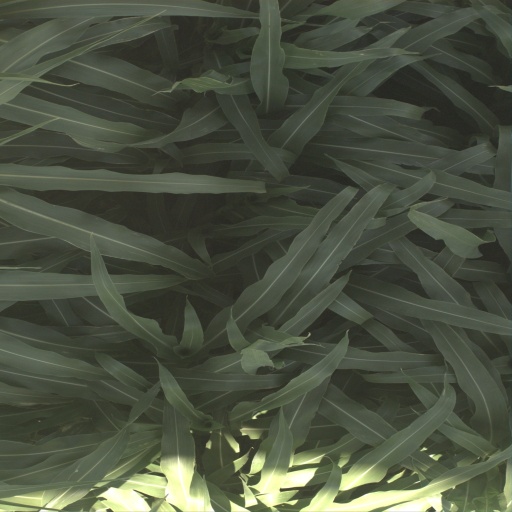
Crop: sorghum